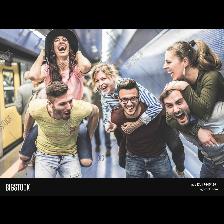
Label: Human